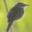
Label: bird